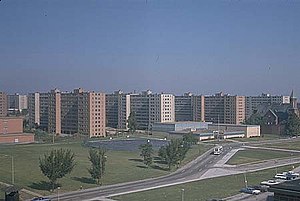
Minoru Yamasaki / Pruitt-Igoe
Pruitt-Igoe
Minoru Yamasaki var en japansk-amerikansk arkitekt, der vel nok er bedst kendt som arkitekten bag World Trade Center, der blev ødelagt ved terrorangrebet 11. september 2001.